Denison smock

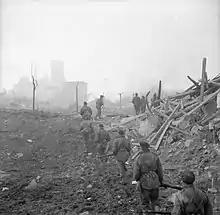
A patrol of 6 Commando, (1st Commando Brigade) wearing Denisons, set off to round up snipers in Wesel in 1945

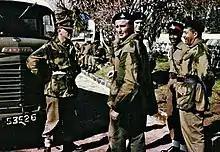
Bermuda Militia Artillery soldiers in Denison smocks

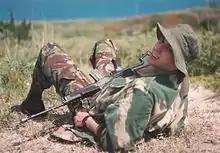
Royal Bermuda Regiment soldier wearing a Denison smock while acting as "enemy" in 1994

Denisons of either pattern issued to officers had woollen collar linings. By the time of the D-Day airdrops, some officers had had their jackets modified with a full-length zip by their personal tailors, since this was not available on the issue item. Wartime photographs show that some other ranks had their smocks serviced the same way by the unit tailor. The zip was most commonly removed from the 1942 Parachutist's Oversmock, a longer, sleeveless, fully zipped jump-jacket, made of a grey-green denim material that was worn under the parachute harness, but over everything else (including the Denison). This Parachutist's Oversmock also featured a tail flap and its sole intention was to prevent the paratroopers equipment from snagging while emplaned or during a jump. It was to be discarded on landing. The oversmock had capacious elasticated pockets on the skirt, intended as a safer way to carry grenades. These pockets were sometimes removed and added to the Denisons as well.